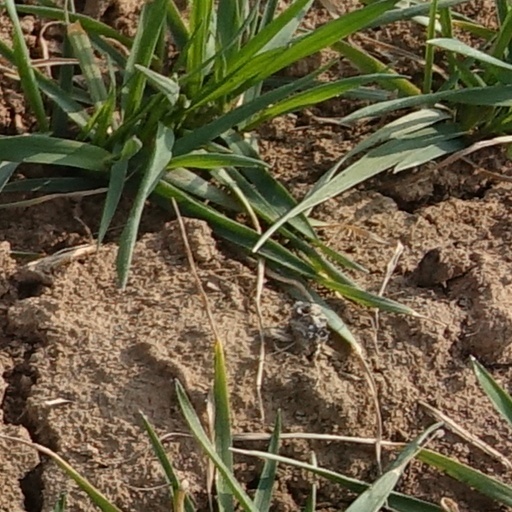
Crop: wheat